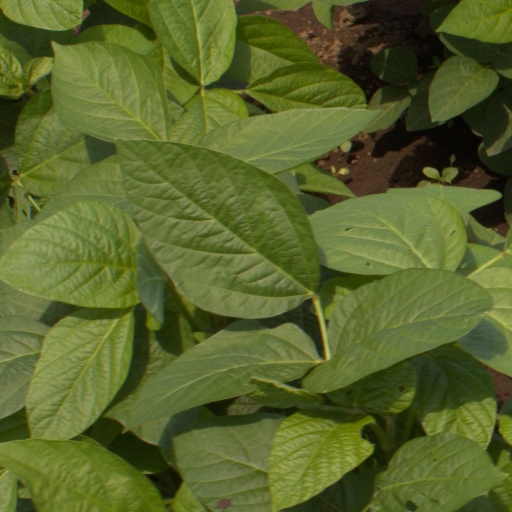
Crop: soybean